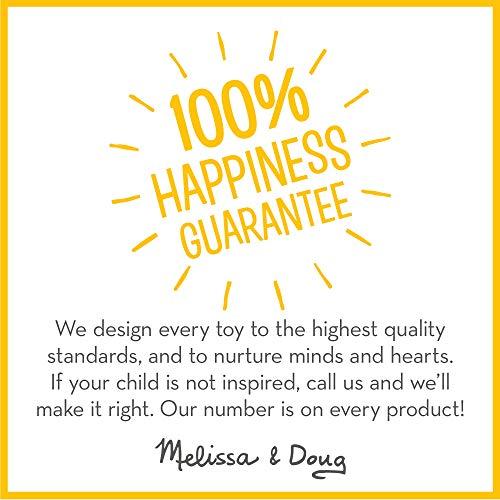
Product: Melissa & Doug On the Go Water Wow! Pet Mazes Activity Pad (The Original Reusable Coloring Book, Refillable Water Pen, Great Gift for Girls and Boys - Best for 3, 4, 5, 6, and 7 Year Olds)
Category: Toys & Games | Arts & Crafts | Craft Kits | Paint with Water Kits
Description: NO-MESS ACTIVITY BOOK: The Melissa and Doug On the Go Water Wow Pet Mazes Activity Pad features reusable pages that come to life when wet.
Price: $4.85
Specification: ProductDimensions:0.8x6.9x9.9inches|ItemWeight:6.4ounces|ShippingWeight:6.7ounces(Viewshippingratesandpolicies)|DomesticShipping:ItemcanbeshippedwithinU.S.|InternationalShipping:ThisitemcanbeshippedtoselectcountriesoutsideoftheU.S.LearnMore|ShippingAdvisory:Thisitemmustbeshippedseparatelyfromotheritemsinyourorder.Additionalshippingchargeswillnotapply.|ASIN:B0120Z9DDC|Itemmodelnumber:9484|Manufacturerrecommendedage:4-6years